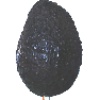
Label: Avocado ripe 1